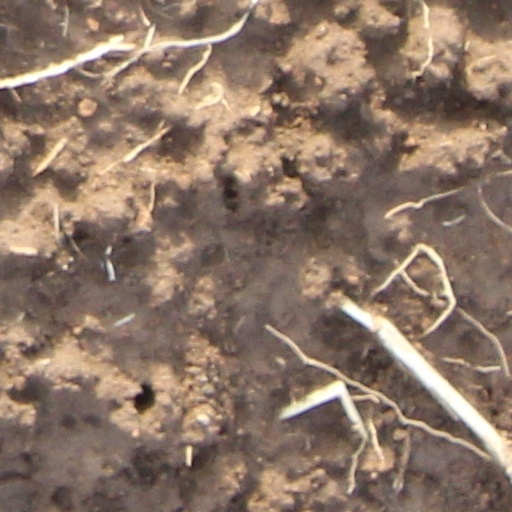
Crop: wheat